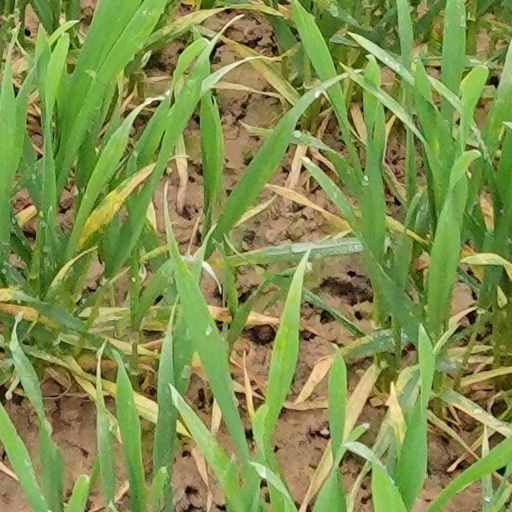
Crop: wheat